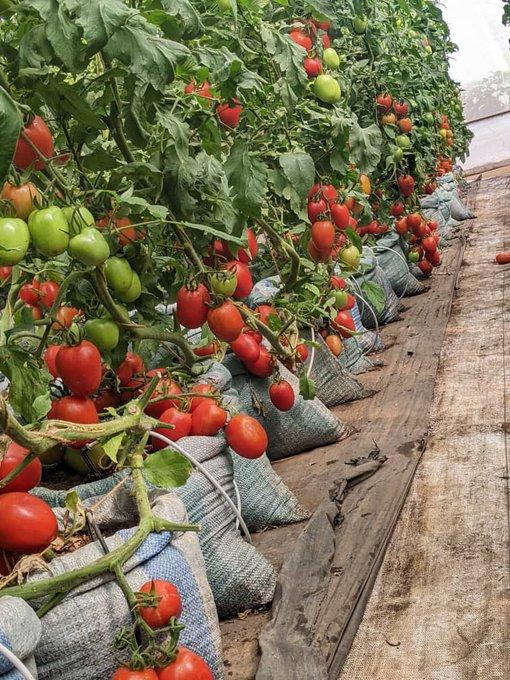
Nyanya nyingi zimekuwa na kustawi vyema katika shamba la mazao ya biashara. Hii huongeza mavuno mengi na faida kwa wakulima,kwa kuwaongezea kipato chao endapo wakipeleka sokoni.